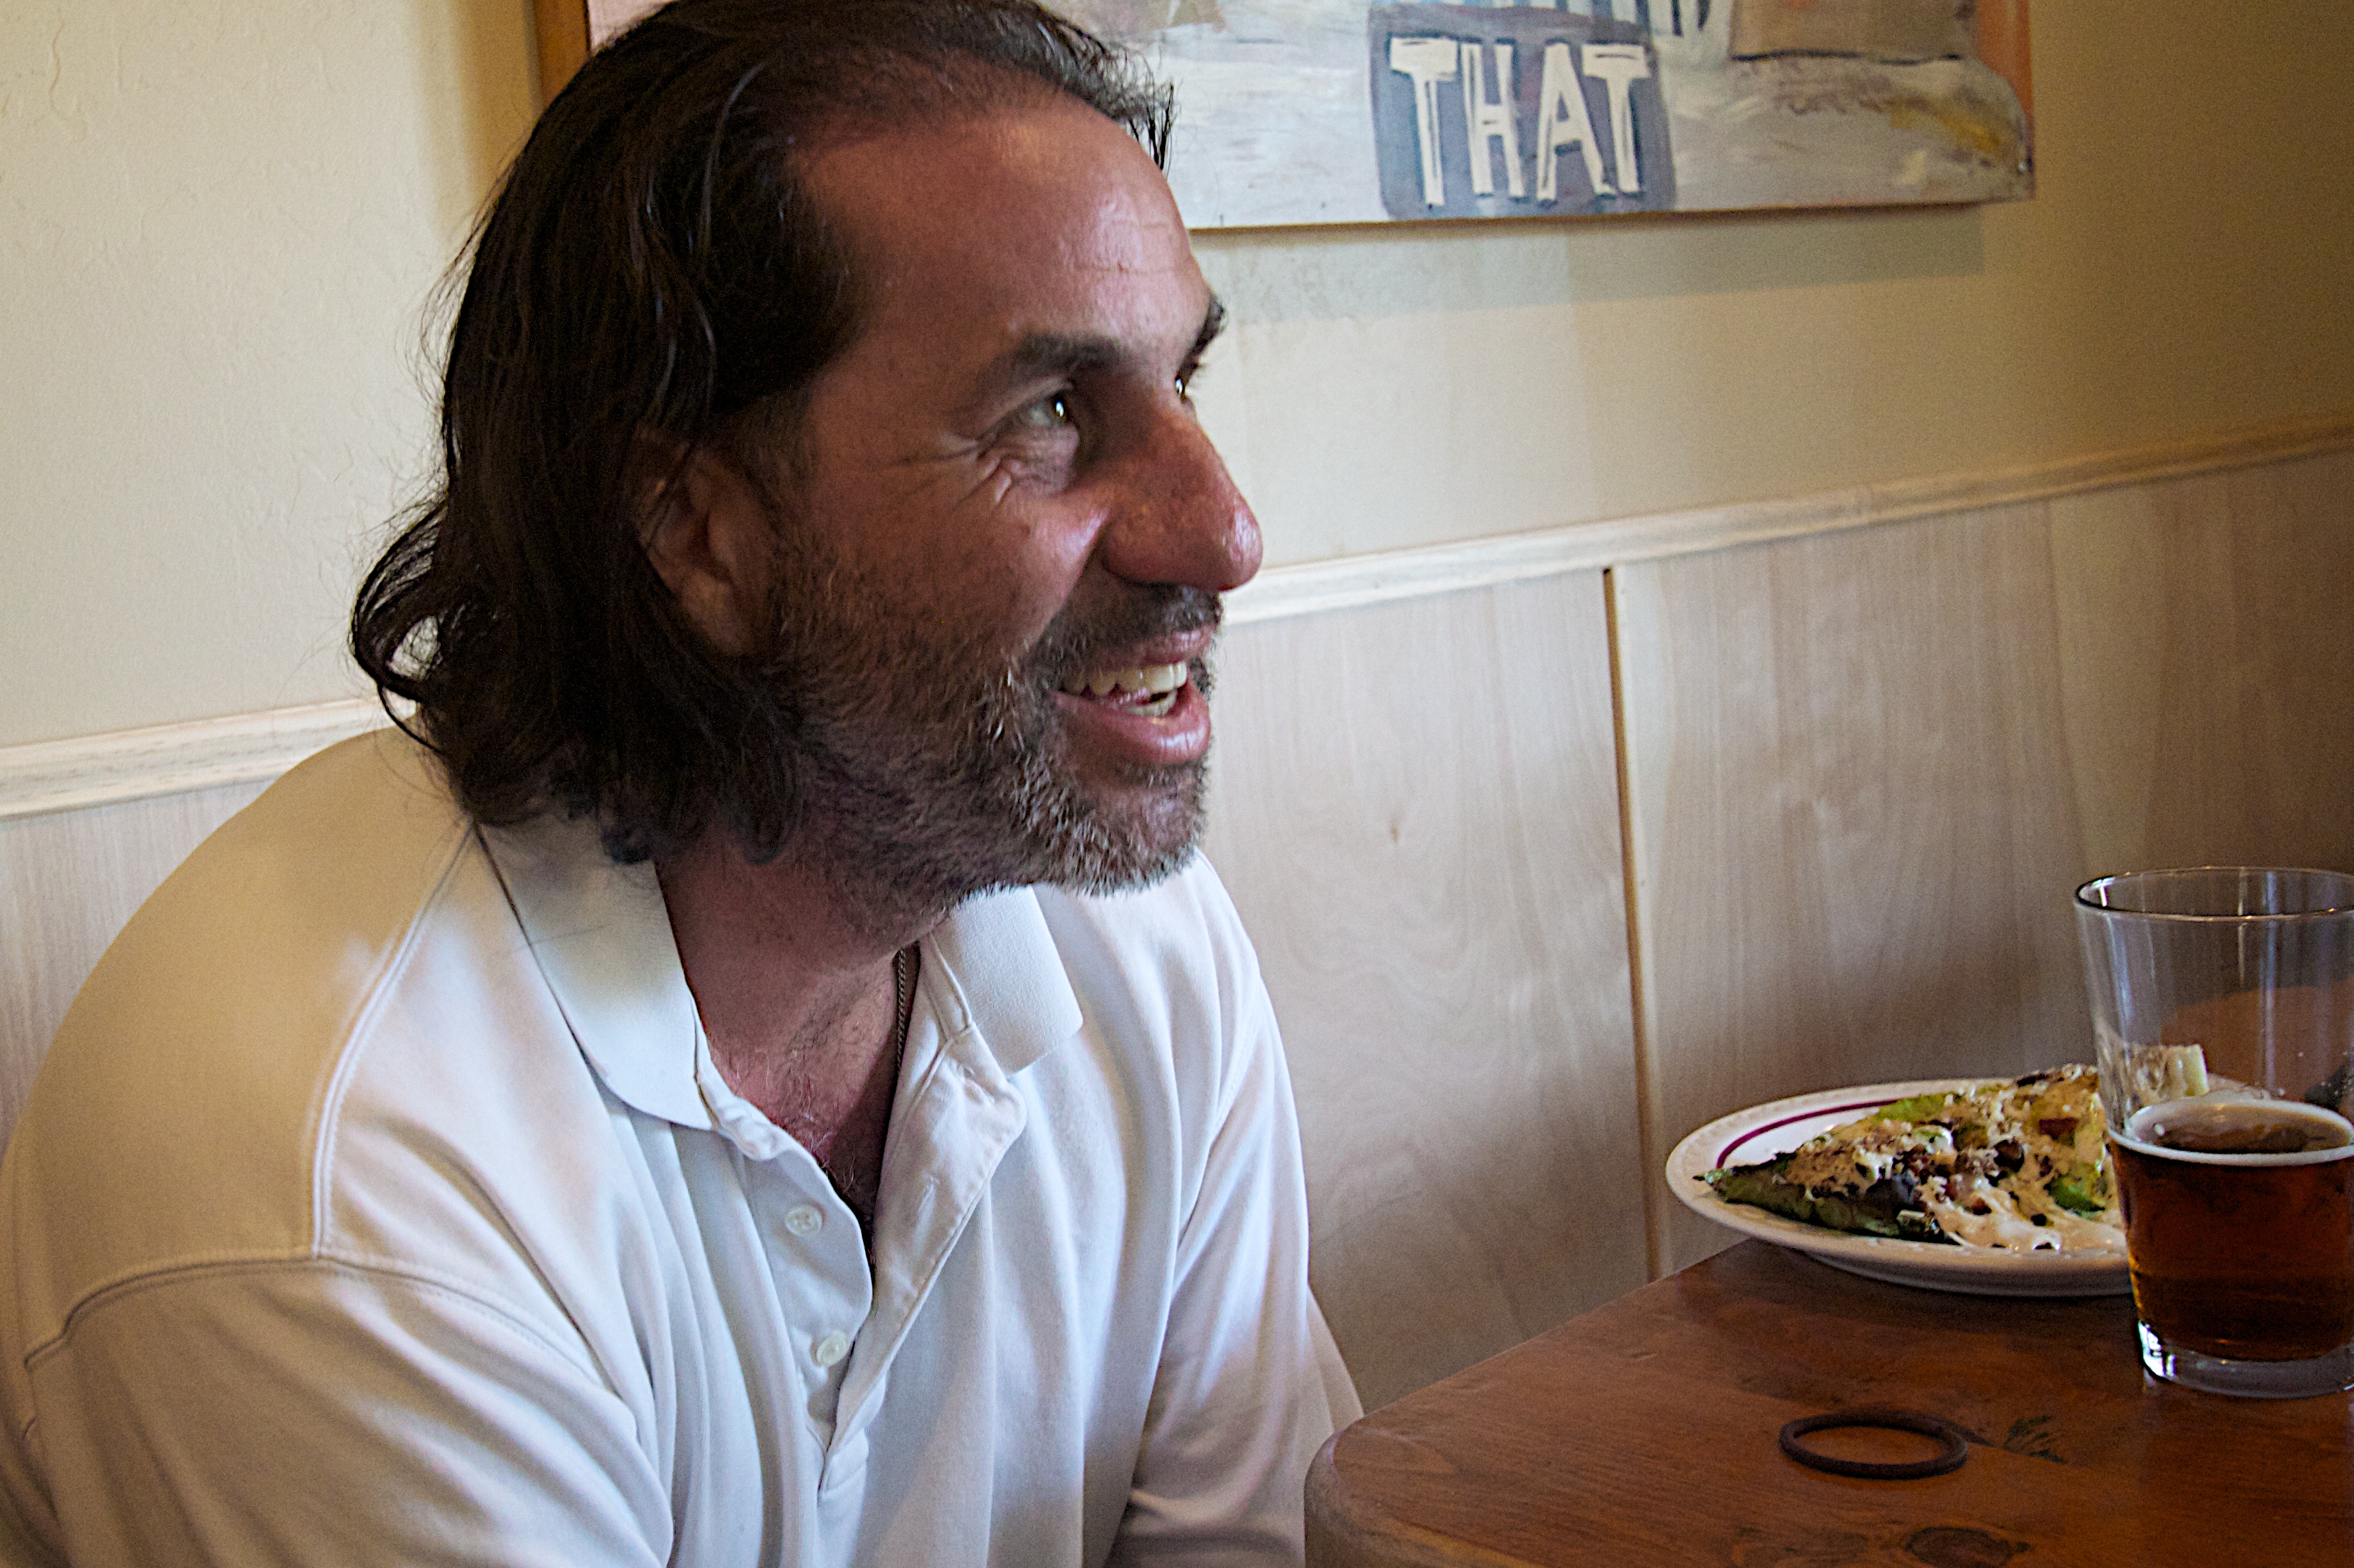
man, person, people, meal, lunch, conversation, eating, me, alan, alanlevine, sense, human action